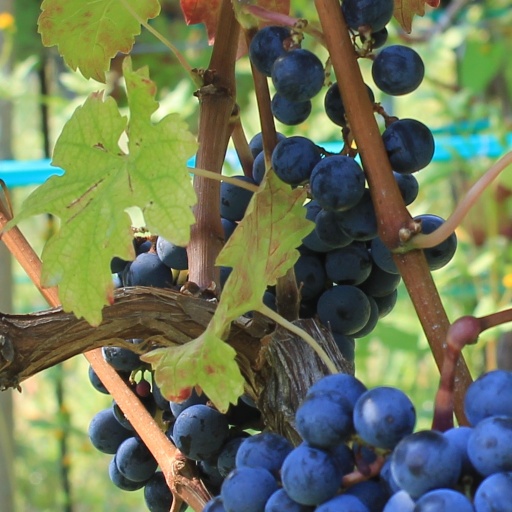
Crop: grape